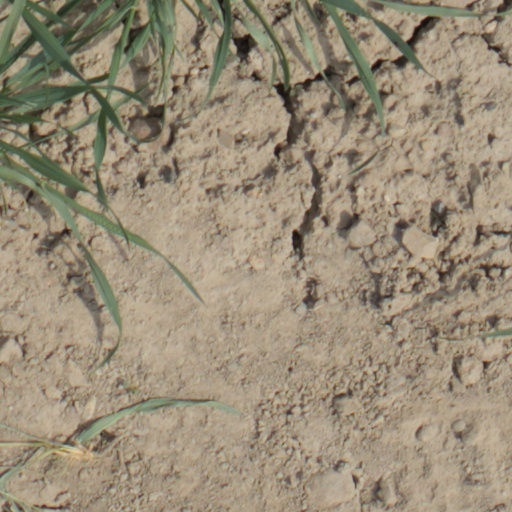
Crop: wheat